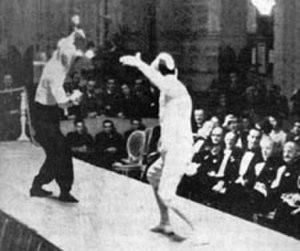
L’escrime est un sport de combat. Il s’agit de l’art de toucher un adversaire avec la pointe ou le tranchant d’une arme blanche sur les parties valables sans être touché.